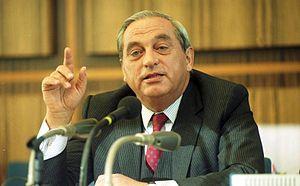
Karl Otto Pöhl est un économiste allemand. Il fut président de la Banque fédérale d'Allemagne de 1980 à 1991. Connu comme un « symbole du monétarisme allemand », il a été l'un des banquiers centraux les plus influents du monde occidental.